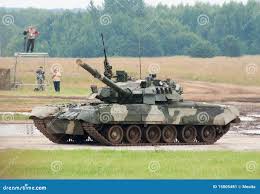
Label: Tank